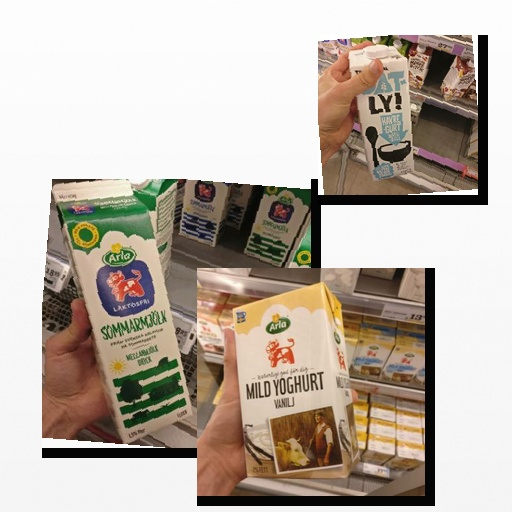
Food items: oat_yogurt, vanilla_yoghurt, milk